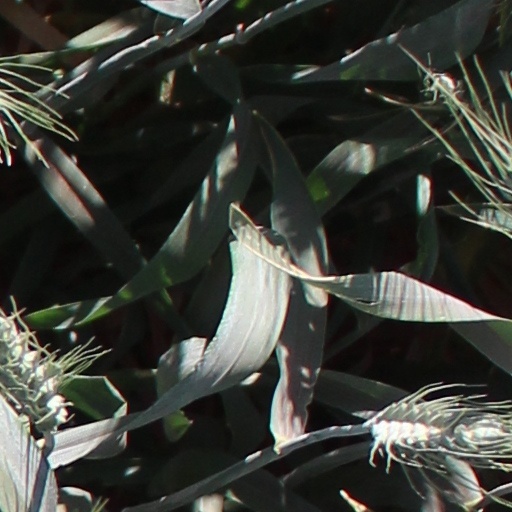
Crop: wheat